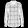
Label: Shirt